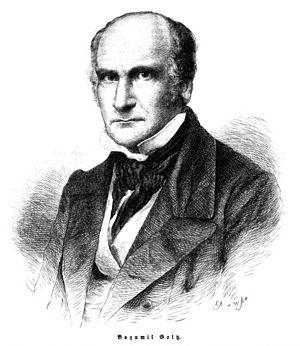
Bogumil Goltz est un auteur de Prusse-occidentale d'histoires à but humoristique et pédogagique surtout connu pour son Buch der Kindheit.